Lakshmi Priya

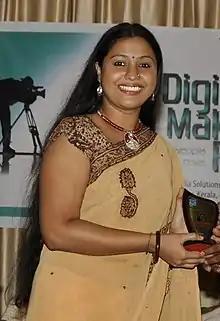
Lakshmi Priya at award event of Jalachhayam in 2011

Lakshmi Priya (née Sabeena Abdul Latheef; born 11 March 1985) is an Indian actress who appears in Malayalam films. She is also known for her participation in Bigg Boss Malayalam Season 4.